Refuge du Théodule

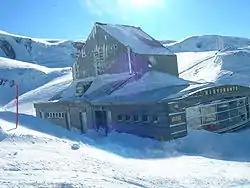
Refuge du Théodule

Refuge du Théodule is a refuge in the Pennine Alps located at the Theodulpass between the Mattertal and Valtournanche in the Aosta Valley, Italy.